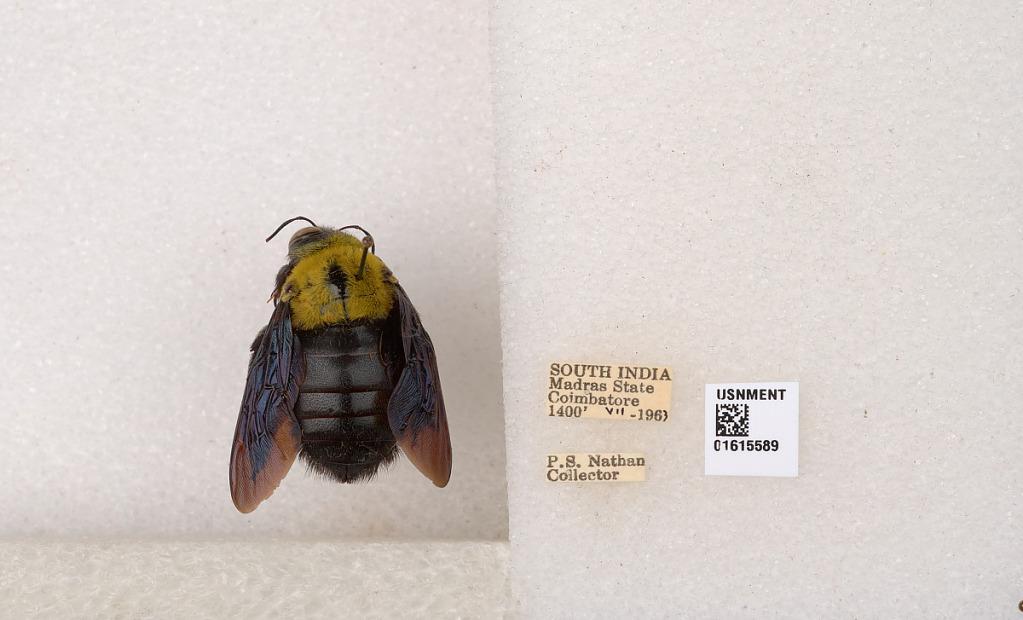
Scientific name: Xylocopa (Koptortosoma) ruficornis Fabricius
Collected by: P. Nathan
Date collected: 1963-7-1
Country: India
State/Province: Tamil Nadu
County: Coimbatore
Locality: Coimbatore